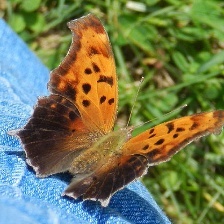
Species: QUESTION MARK
Butterfly family (ImageNet category): admiral